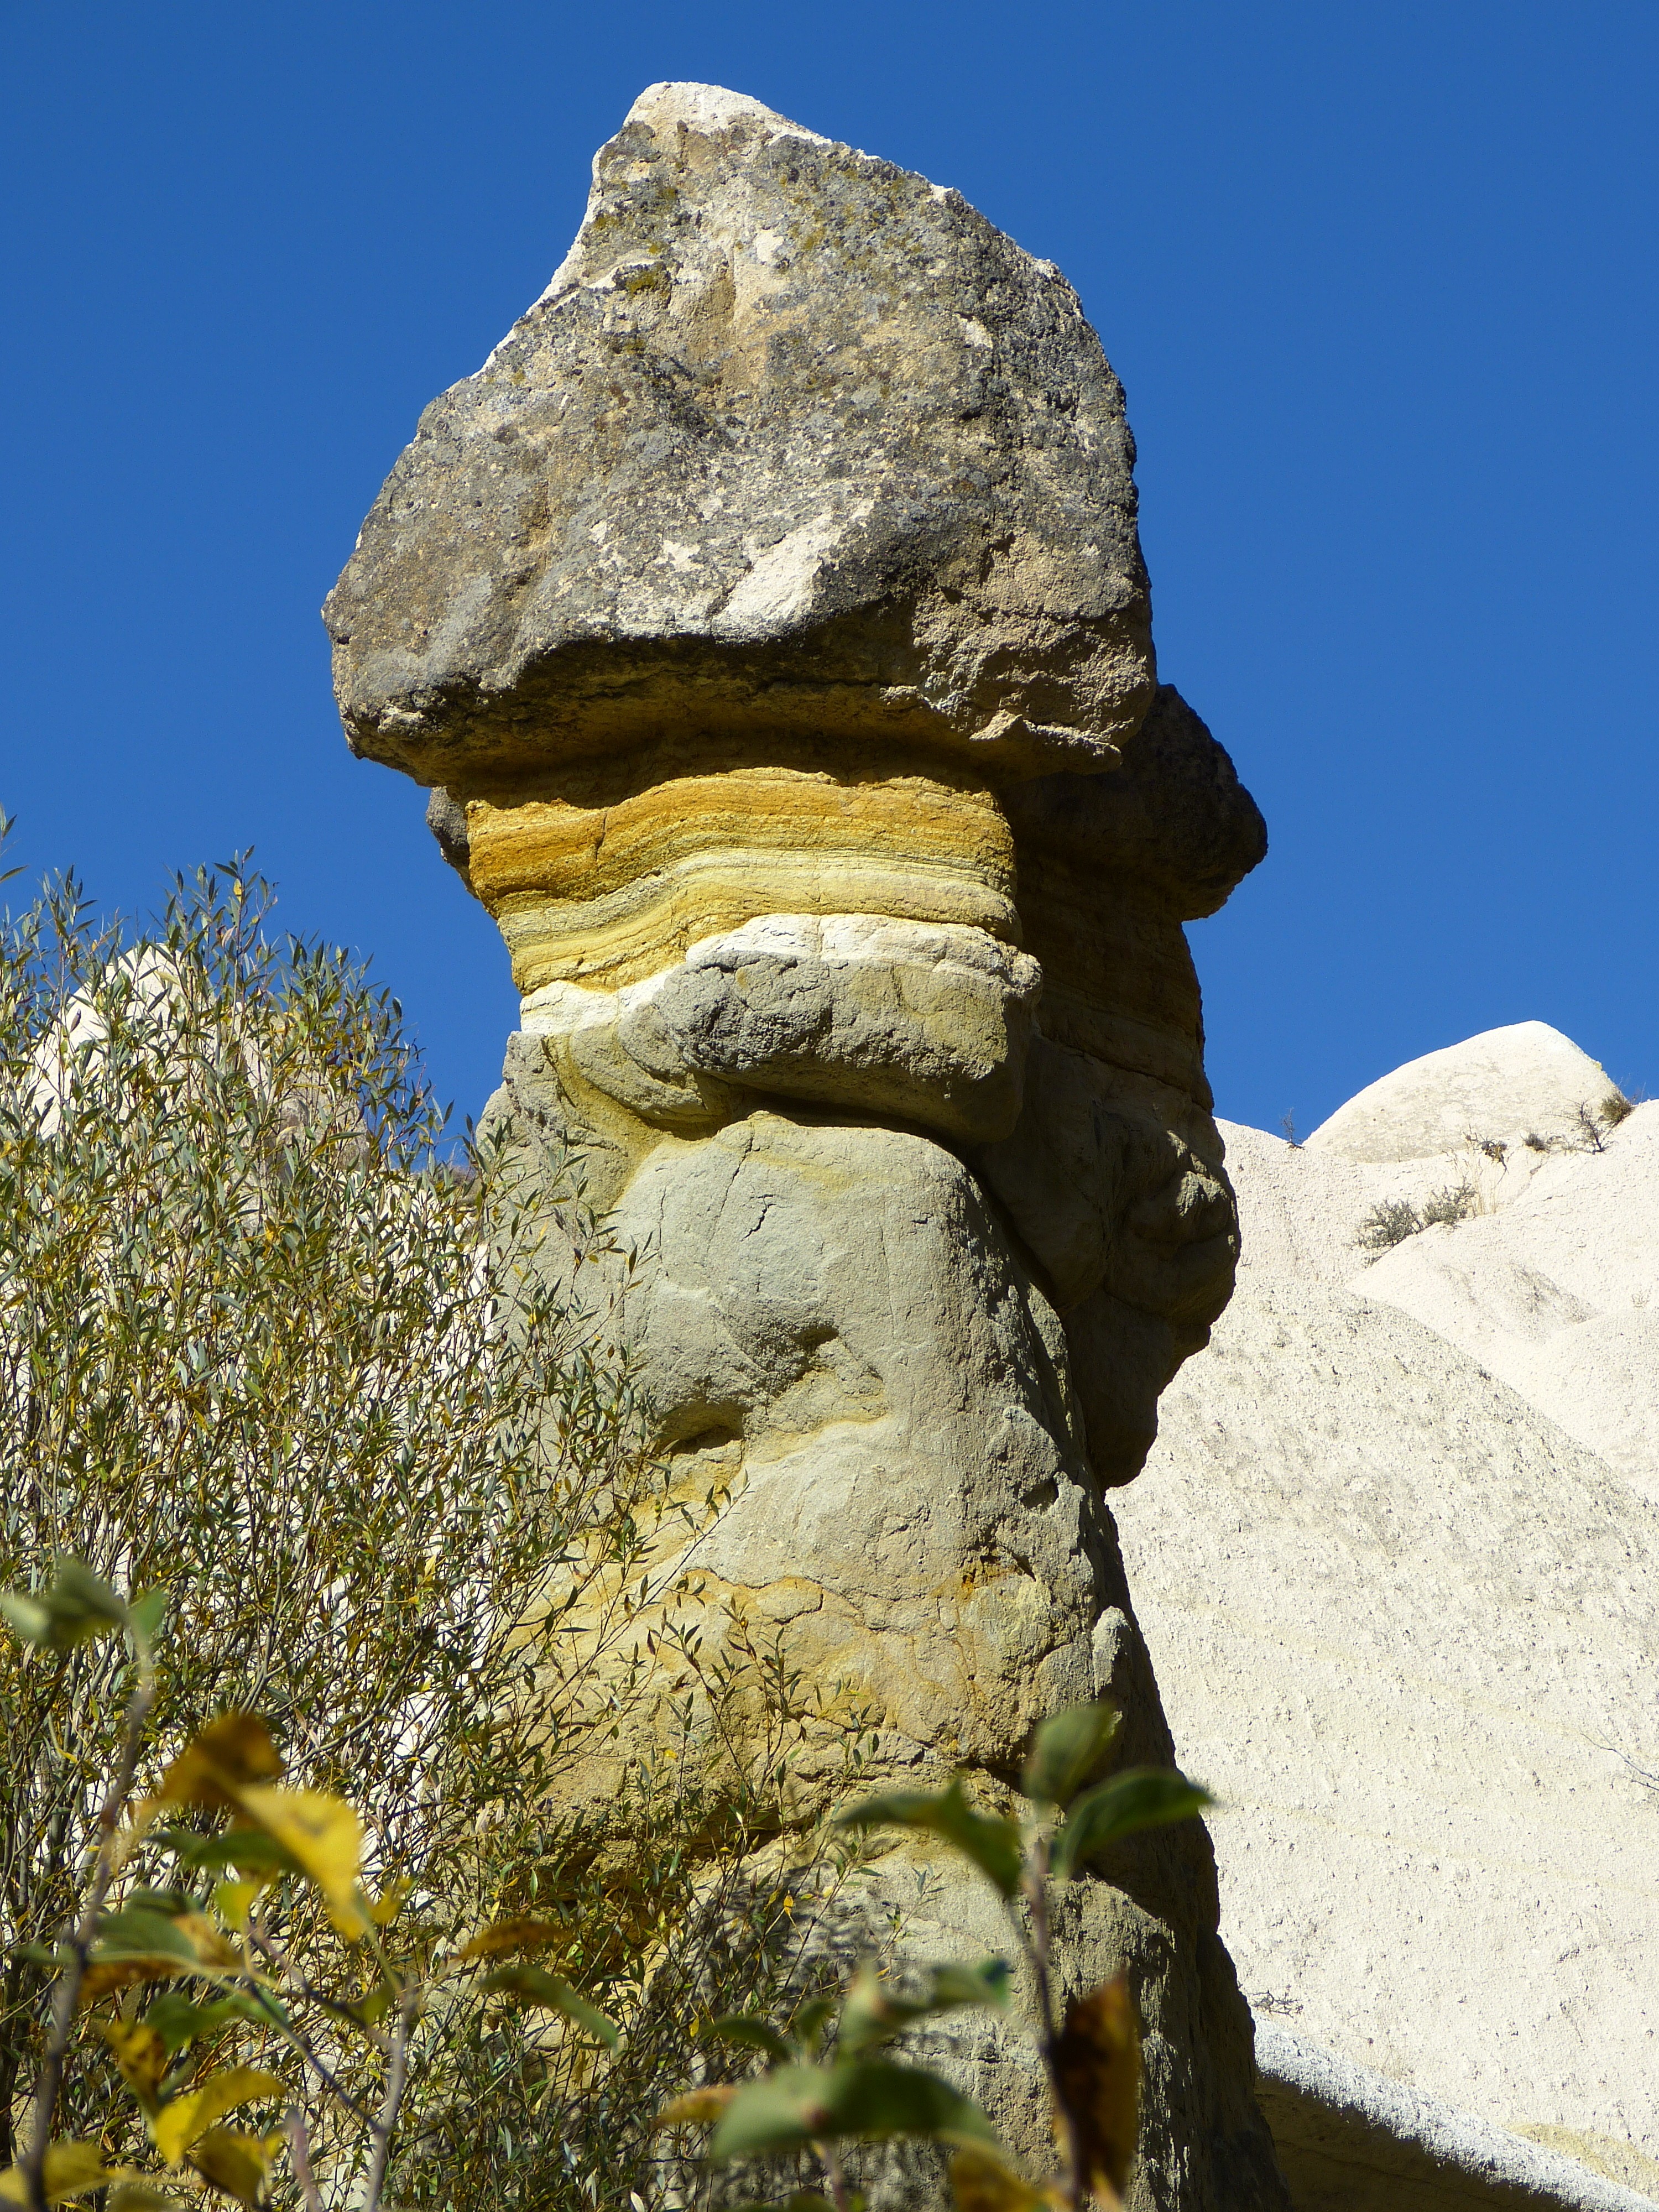
landscape, rock, mountain, monument, formation, statue, sculpture, art, geology, temple, turkey, tufa, cappadocia, rock formations, ancient history